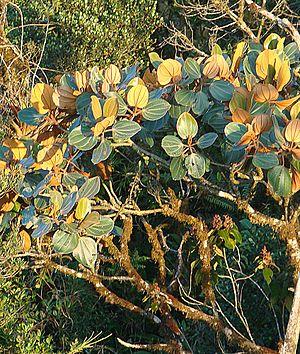
Graffenrieda est un genre de plantes de la famille des Melastomataceae.